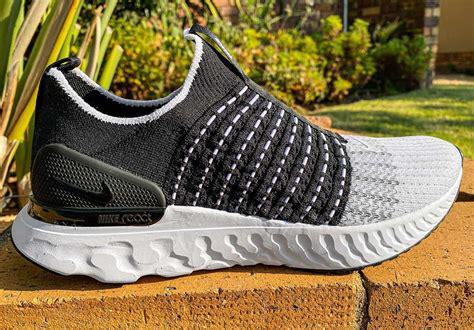
Brand: Nike
Model: React Phantom Run Flyknit 2